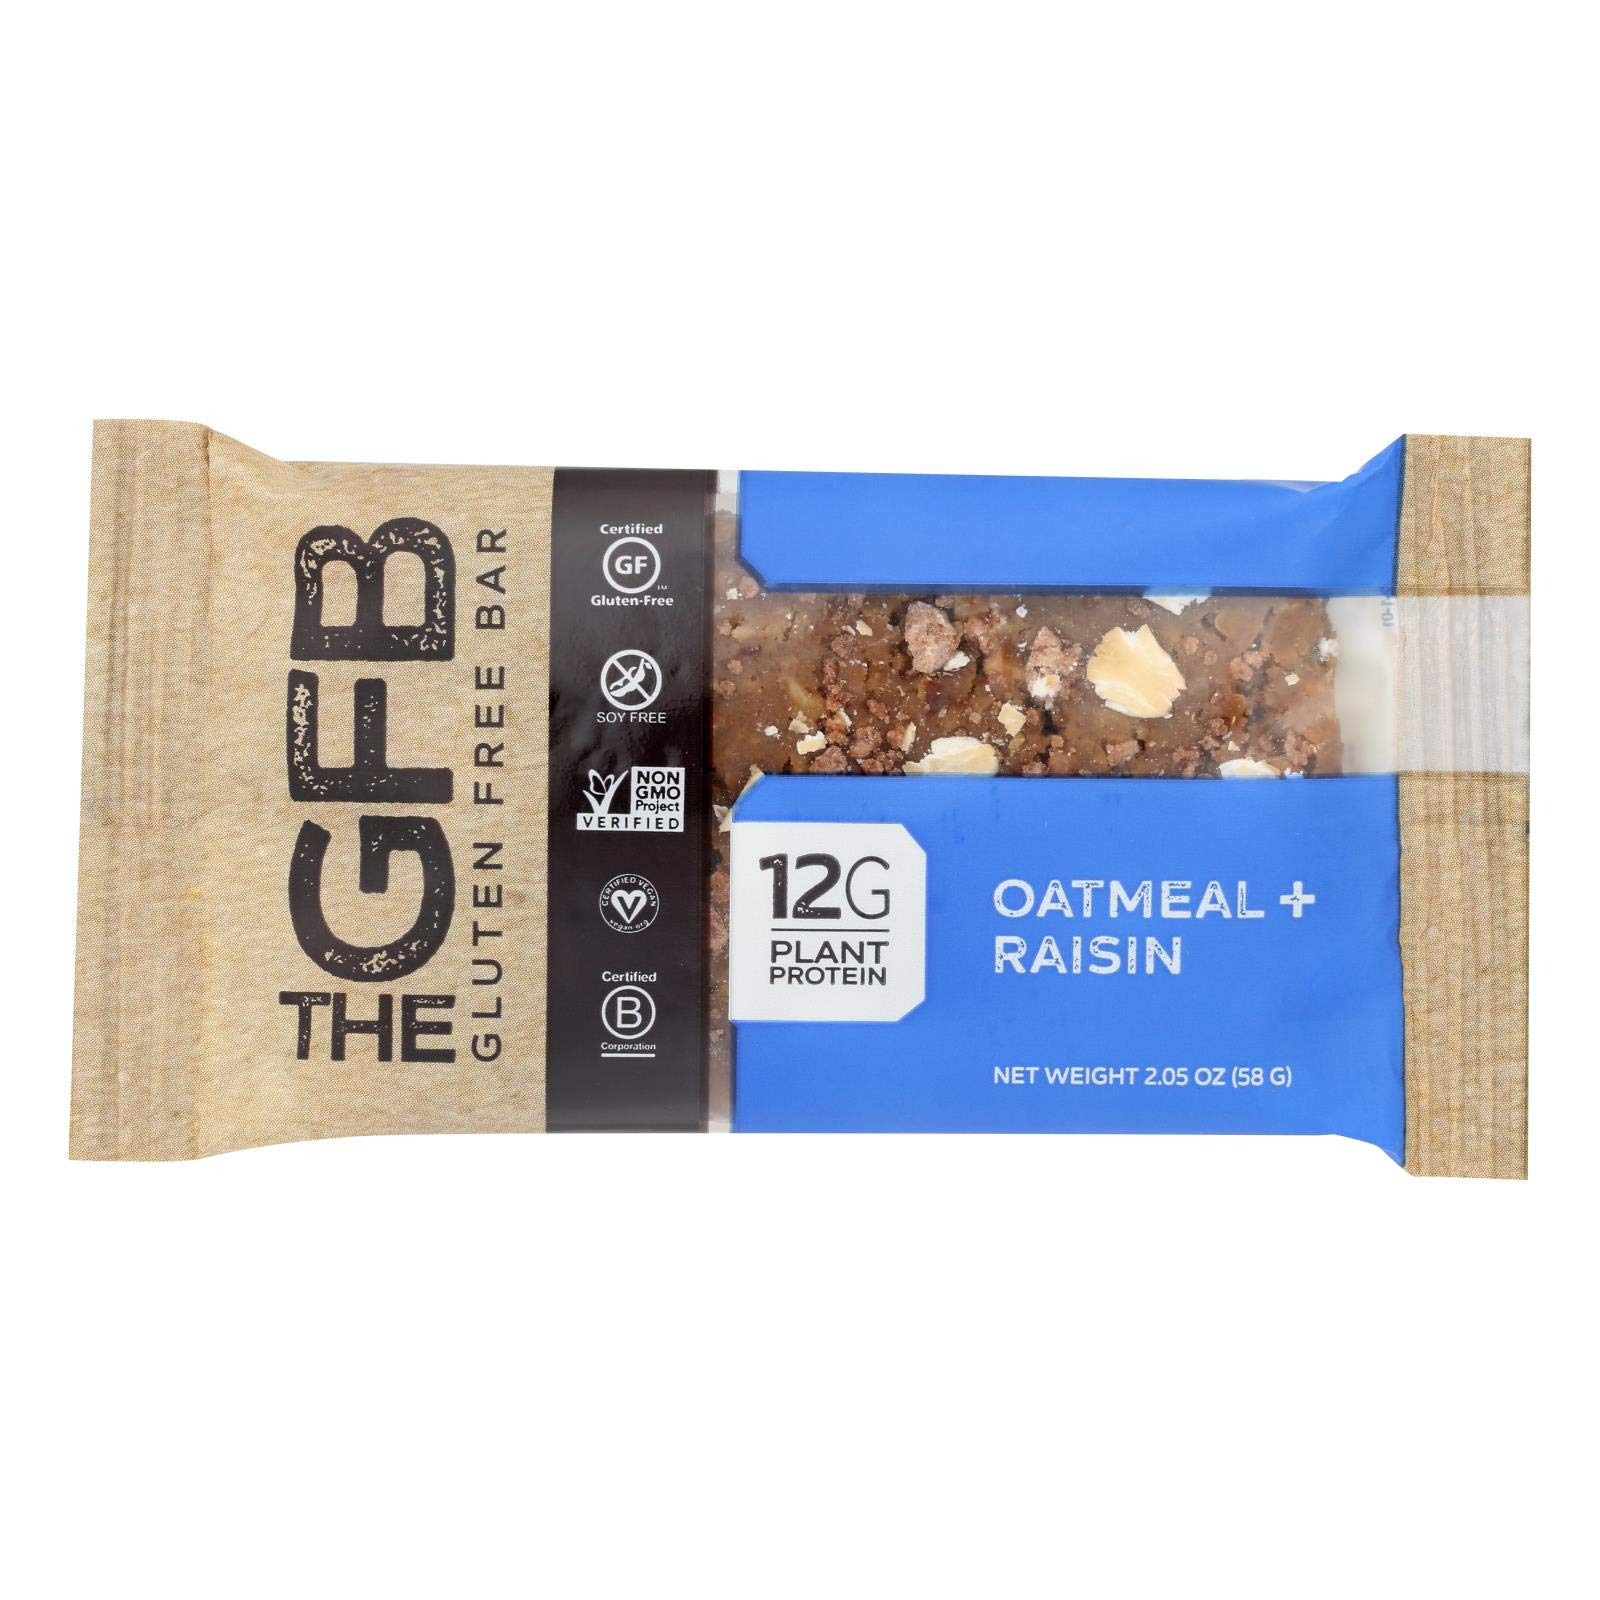
Item Name: The GFB Oatmeal Raisin Protein Bar, 2.05 Ounce - 12 per case.
Value: 1.0
Unit: Count

Price: 42.99